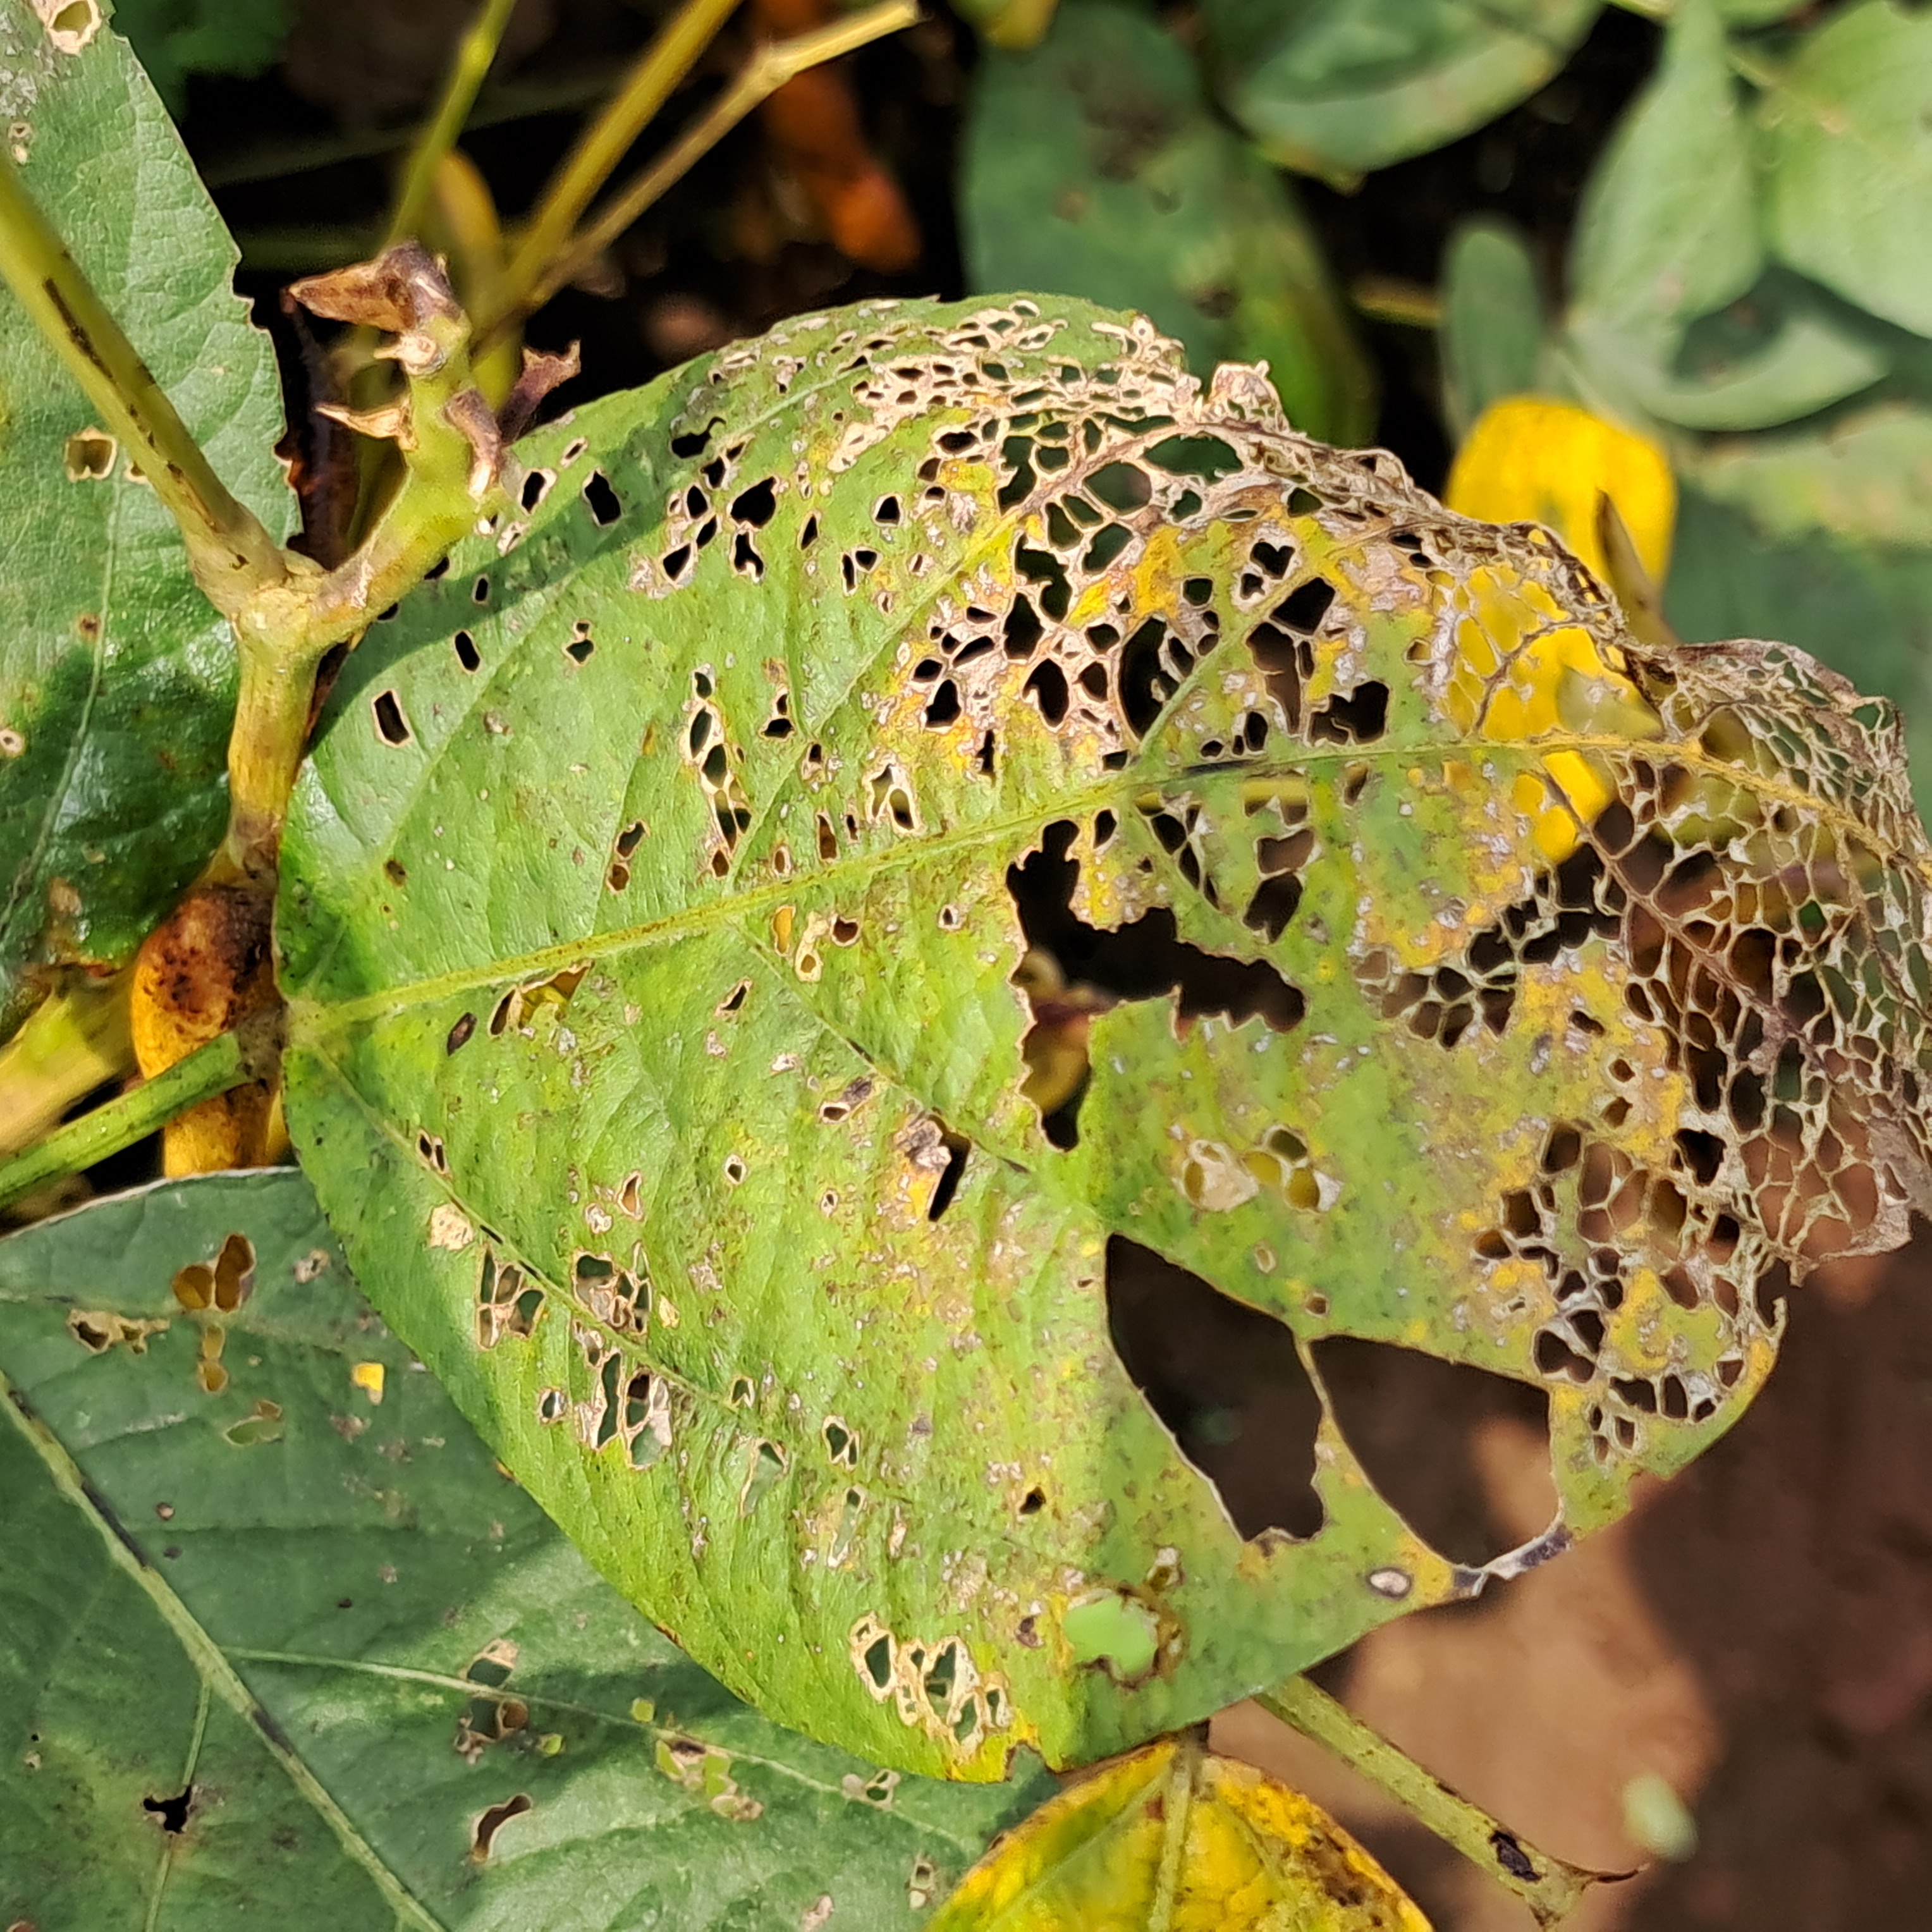
Label: Caterpillar_Semilooper_Pest